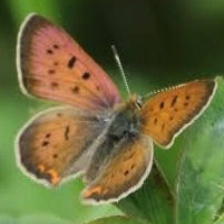
Species: PURPLISH COPPER
Butterfly family (ImageNet category): lycaenid_butterfly